Pierre Wemaëre

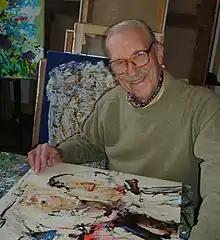
Wemaëre in March 2007

Wemaëre was born in Comines, France in 1913. Wemaëre was a student in Fernand Léger's Atelier de l'Art Contemporain in the mid 1930s. In the 1940s Wemaëre took up weaving and tapestry design as part of his art practice. He was a long-time friend and collaborator with Asger Jorn, who he had met at Leger's Atelier.